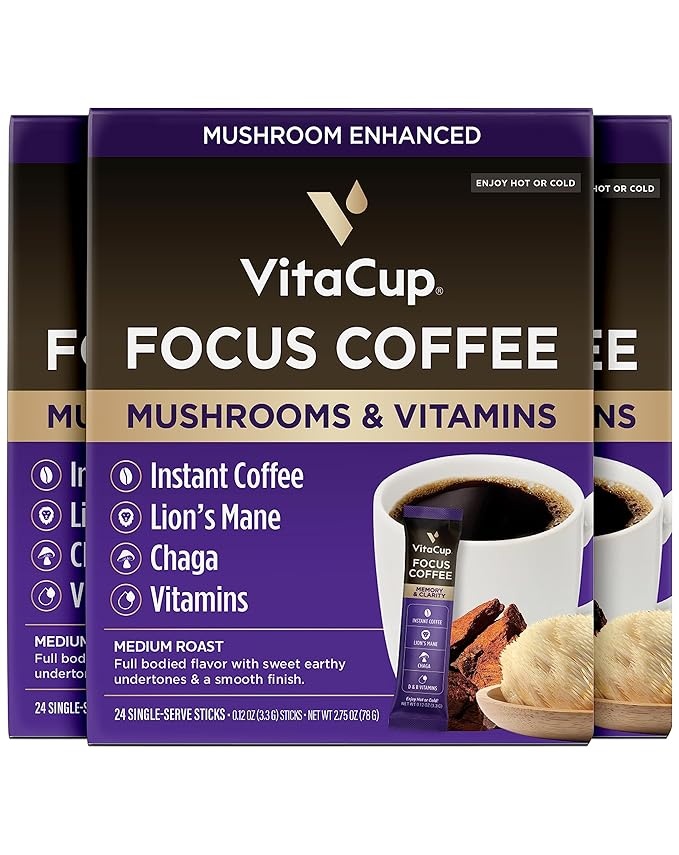
VitaCup Focus Mushroom Coffee Instant Packets, for Memory & Clarity Support, w/Fiber, Chaga, Lion’s Mane, D3, B Vitamins, Medium Roast, 100% Arabica & Robusta Coffee in Single Serve Sticks, 72 Ct
Brand: VitaCupInc
About This Ultimate Cognitive Support: VitaCup Focus Coffee Instant Sticks enhance your focus and clarity using a premium blend of lion’s mane and chaga mushrooms, fortified with B vitamins, promoting optimal cognitive function while offering the rich, robust flavor of a medium roast. Wellness Infusion: Our mushroom coffee not only boosts your mental prowess but also enriches your overall well-being. It's crafted with prebiotic fiber for gut health, fortified with vitamin D3 for bone and immune support, and it's entirely vegan-friendly. Convenience Meets Quality: Designed with busy lives in mind, each on-the-go Focus packet ensures you enjoy quality mushroom coffee wherever you are. You can have it hot for a cozy start or cold for a refreshing break, making it a versatile companion in your daily routine. Savor the Flavor: Our Focus mushroom coffee delivers an exceptional taste experience. The medium roast combines with the potential cognitive benefits of mushroom extracts to make every sip as satisfying as it is beneficial. Effortless Brew: Start your day off right and elevate your morning routine with the ease of our instant coffee sticks. Just add hot or cold water, stir, and sip on this delightful cup of mushroom-infused coffee, expertly blended to support focus, clarity, and overall well-being. Overview Brand : VitaCup Item Form : Packet Flavor : Focus + Mushrooms Caffeine Content Description : Caffeinated Roast Level : Medium Roast
Category: Food, Beverages & Tobacco > Beverages > Coffee > Instant Coffee